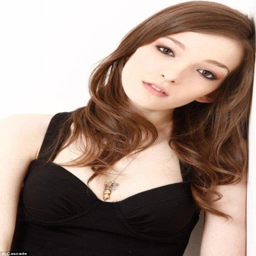
she wants to inspire other girls that might be going through the same thing to go for their dreams